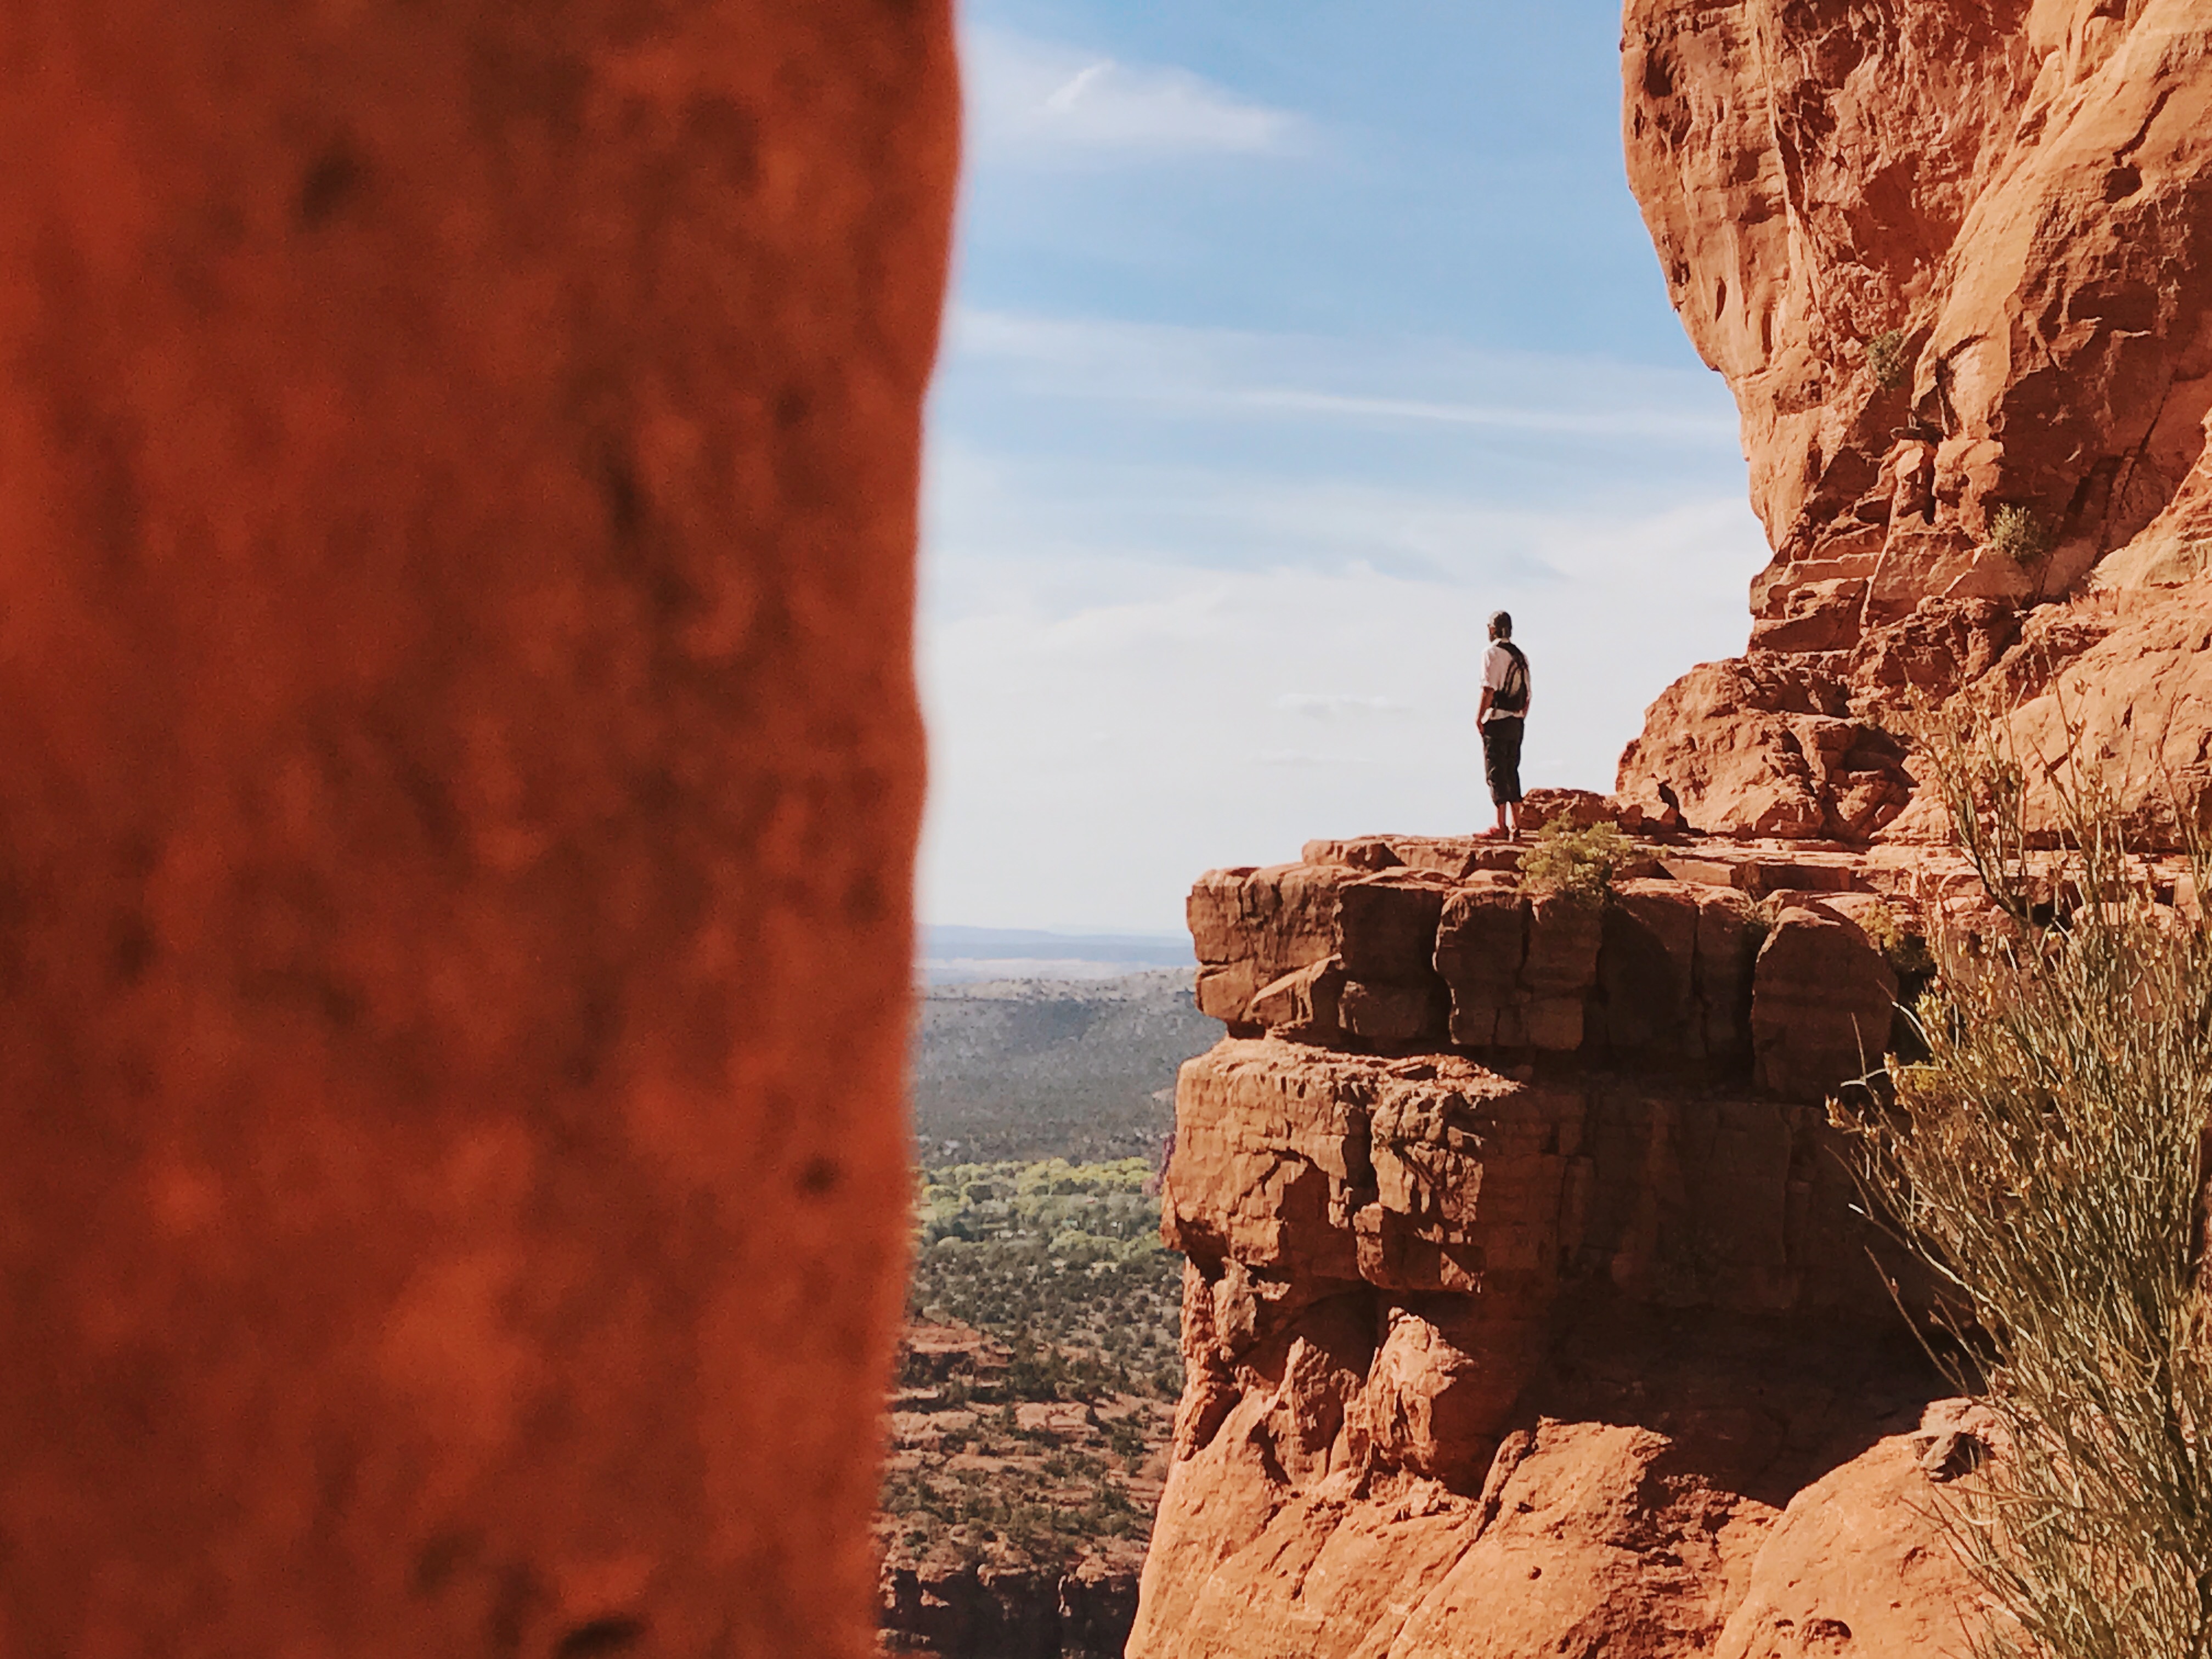
man, landscape, sea, coast, nature, rock, sky, arid, desert, adventure, view, alone, sandstone, stone, looking, travel, formation, dry, cliff, arch, scenic, hike, park, canyon, terrain, material, outdoors, clouds, geology, temple, daylight, wadi, natural arch, ancient history, natural environment